Mary Higby Schweitzer

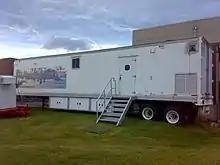
Schweitzer's mobile laboratory, Museum of the Rockies, Bozeman (Montana)

Schweitzer earned a B.S. in Communicative Disorders from Utah State University in 1977, and got a Certificate of Secondary Education in Broadfield Science from Montana State University in 1988. Under the direction of mentor Jack Horner, she received her Ph.D. in Biology from Montana State University in 1995.